Archibald Douglas, 3rd Earl of Douglas

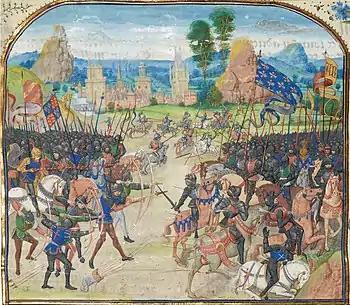

Archibald's first major appearance in history is recorded in 1356 at the Battle of Poitiers where he was captured by the English. Archibald had accompanied his cousin, William, Lord (later Earl) of Douglas, to serve John II of France in his wars against the Edward the Black Prince. Edward III of England had concluded truce negotiations with the Scots lasting from 25 March until Michaelmas, following the Burnt Candlemas of 2 February. During the truce, William Douglas had secured safe passage to travel to France, possibly to do penance for killing his cousin William Douglas of Liddesdale; amongst his entourage was the 26-year-old Archibald. Once in France, in the chivalric spirit of the age the Douglases joined the French army, to prevent their harnesses rusting through inactivity.